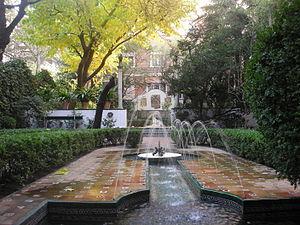
Joaquín Sorolla y Bastida, né le 27 février 1863 à Valence et mort le 10 août 1923 à Cercedilla, est un peintre espagnol.
Un jardin est un lieu durablement et hypothétiquement aménagé où l'on cultive de façon ordonnée des plantes domestiquées ou sélectionnées. Il est le produit de la technique du jardinage et, comme elle, il remonte au moins à l'Antiquité. Les différentes cultures humaines dans le monde, au fil des époques, ont inventé de nombreux types et styles de jardins. Lieux d'agrément, de repos, de rêverie solitaire ou partagée, les jardins ont aussi été revêtus dès l'Antiquité d'une valeur symbolique. Ils apparaissent dans les mythologies et les religions, et ils ont été fréquemment évoqués dans les arts.